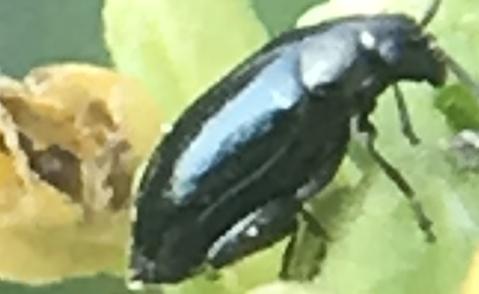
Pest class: crucifer_flea_beetle